Ammar Abd Rabbo

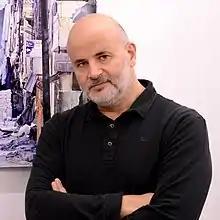
Ammar Abd Rabbo

Ammar Abd Rabbo is a French-Syrian journalist and photographer, born in Damascus, Syria, in 1966.